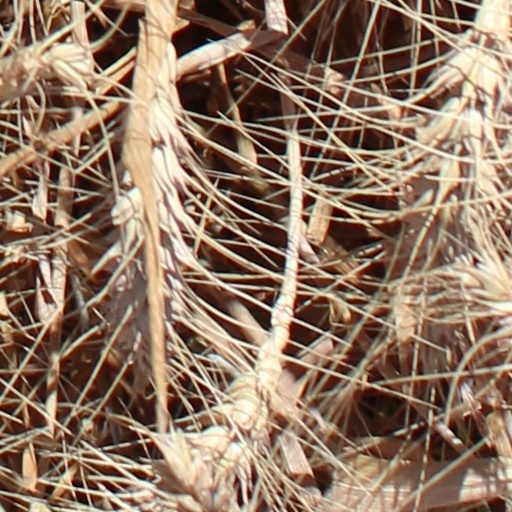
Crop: wheat